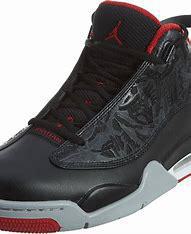
Brand: Jordan
Model: Dub Zero